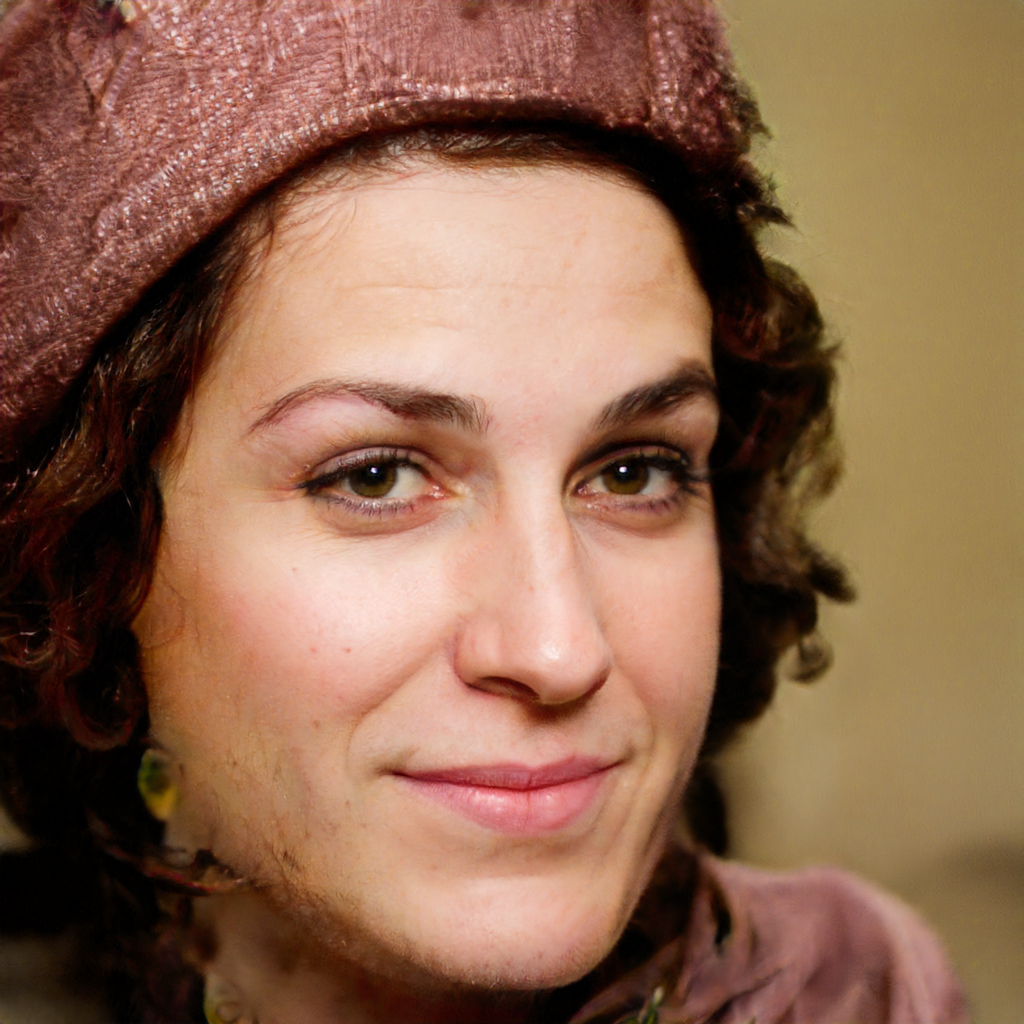
Label: Colored